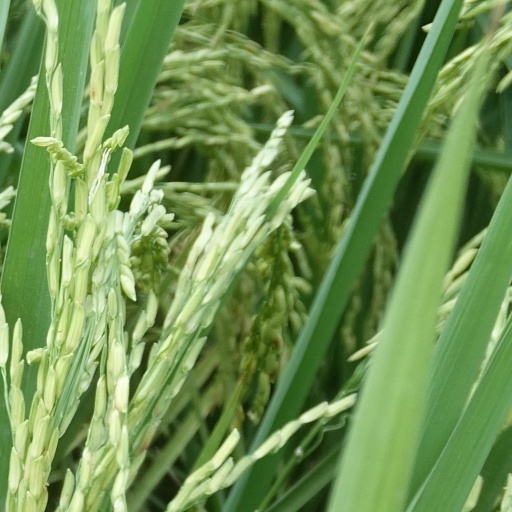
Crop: rice